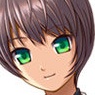
Portrait style: Anime Portrait